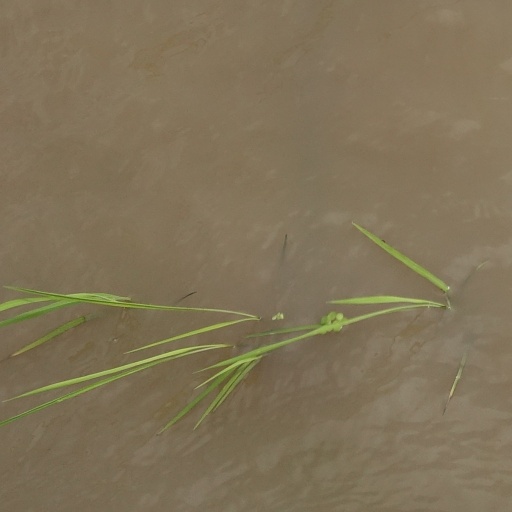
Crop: rice